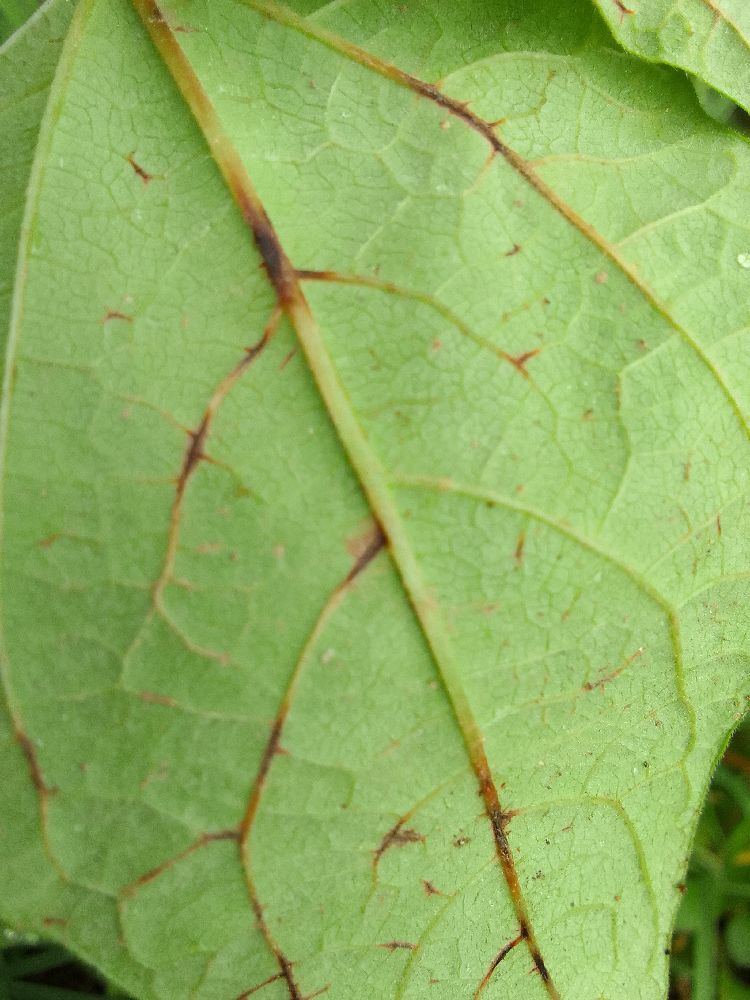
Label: anthracnose